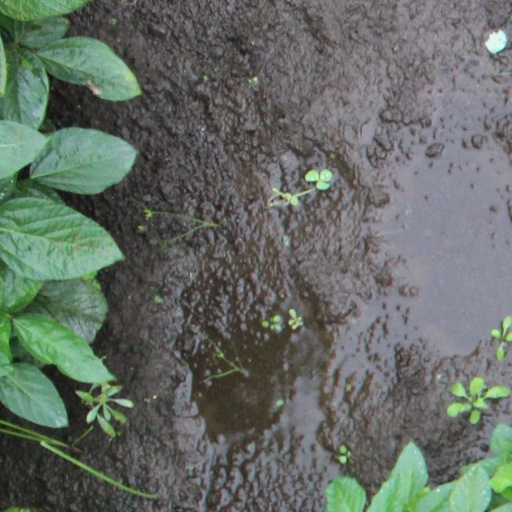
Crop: soybean